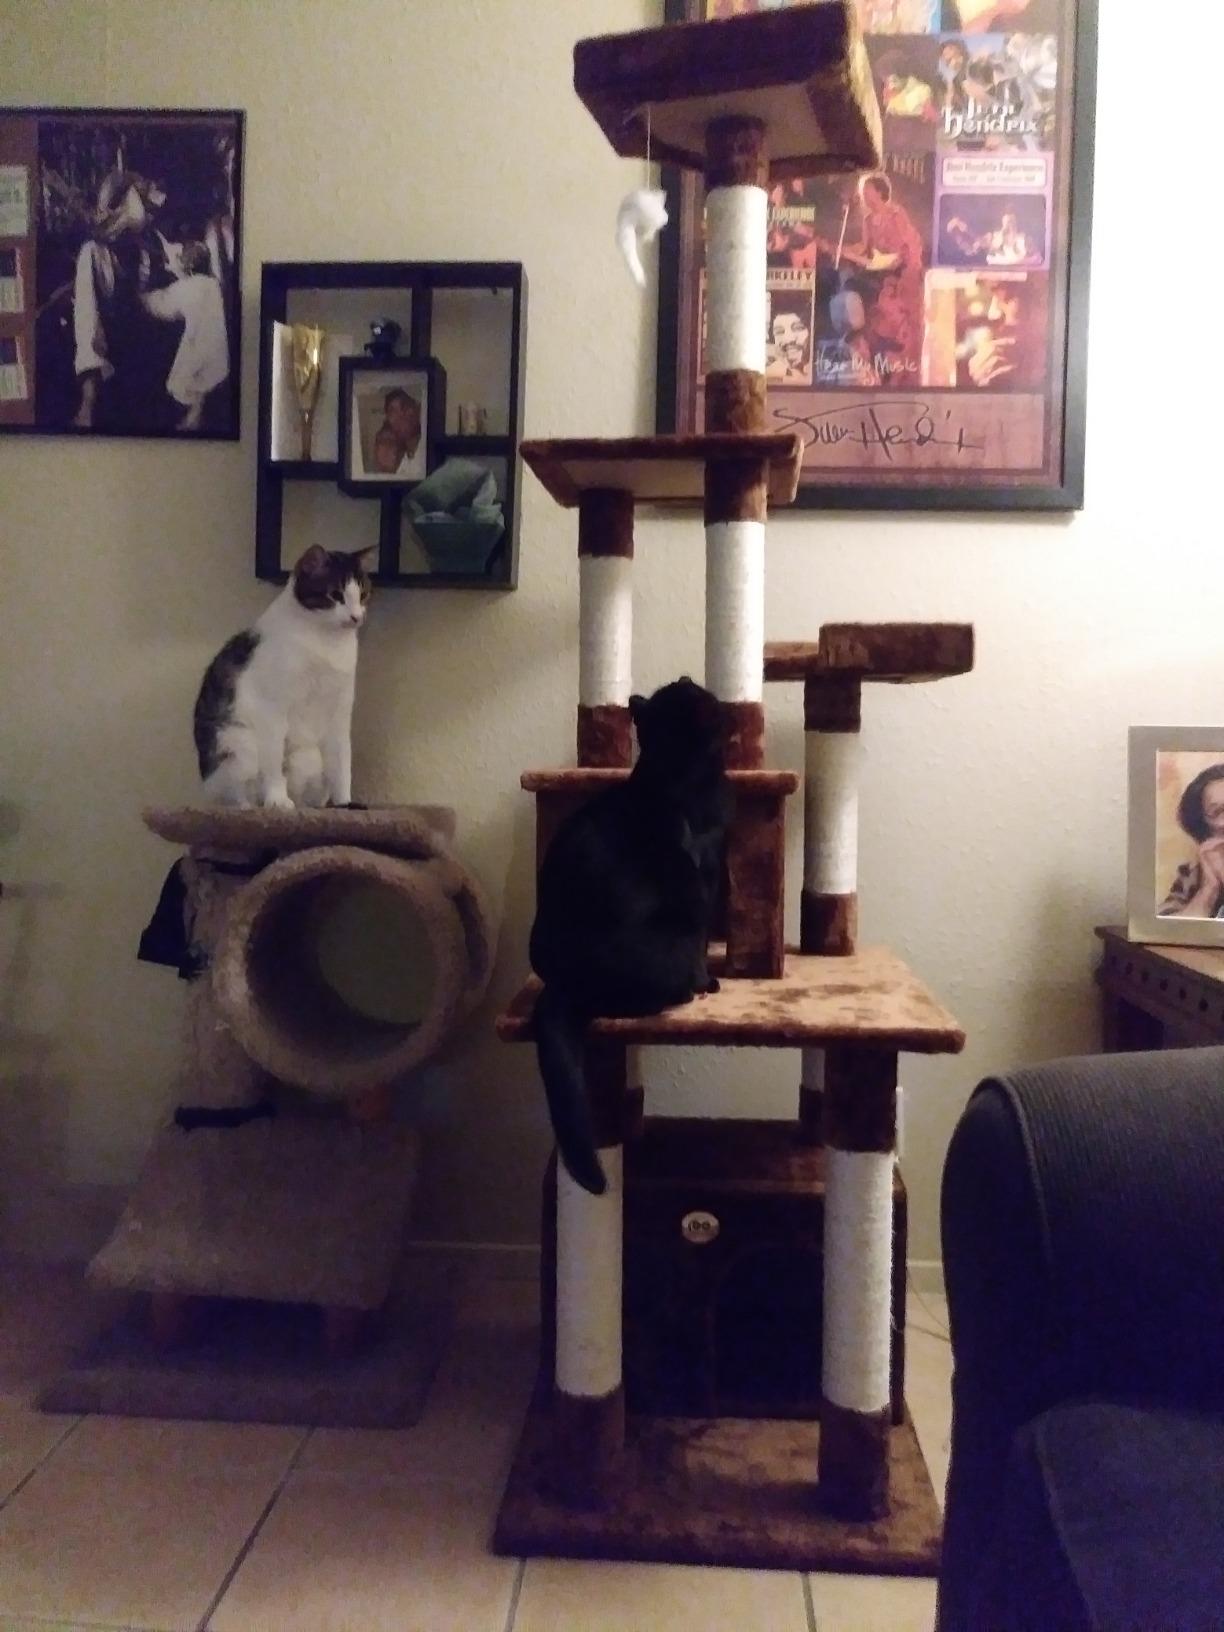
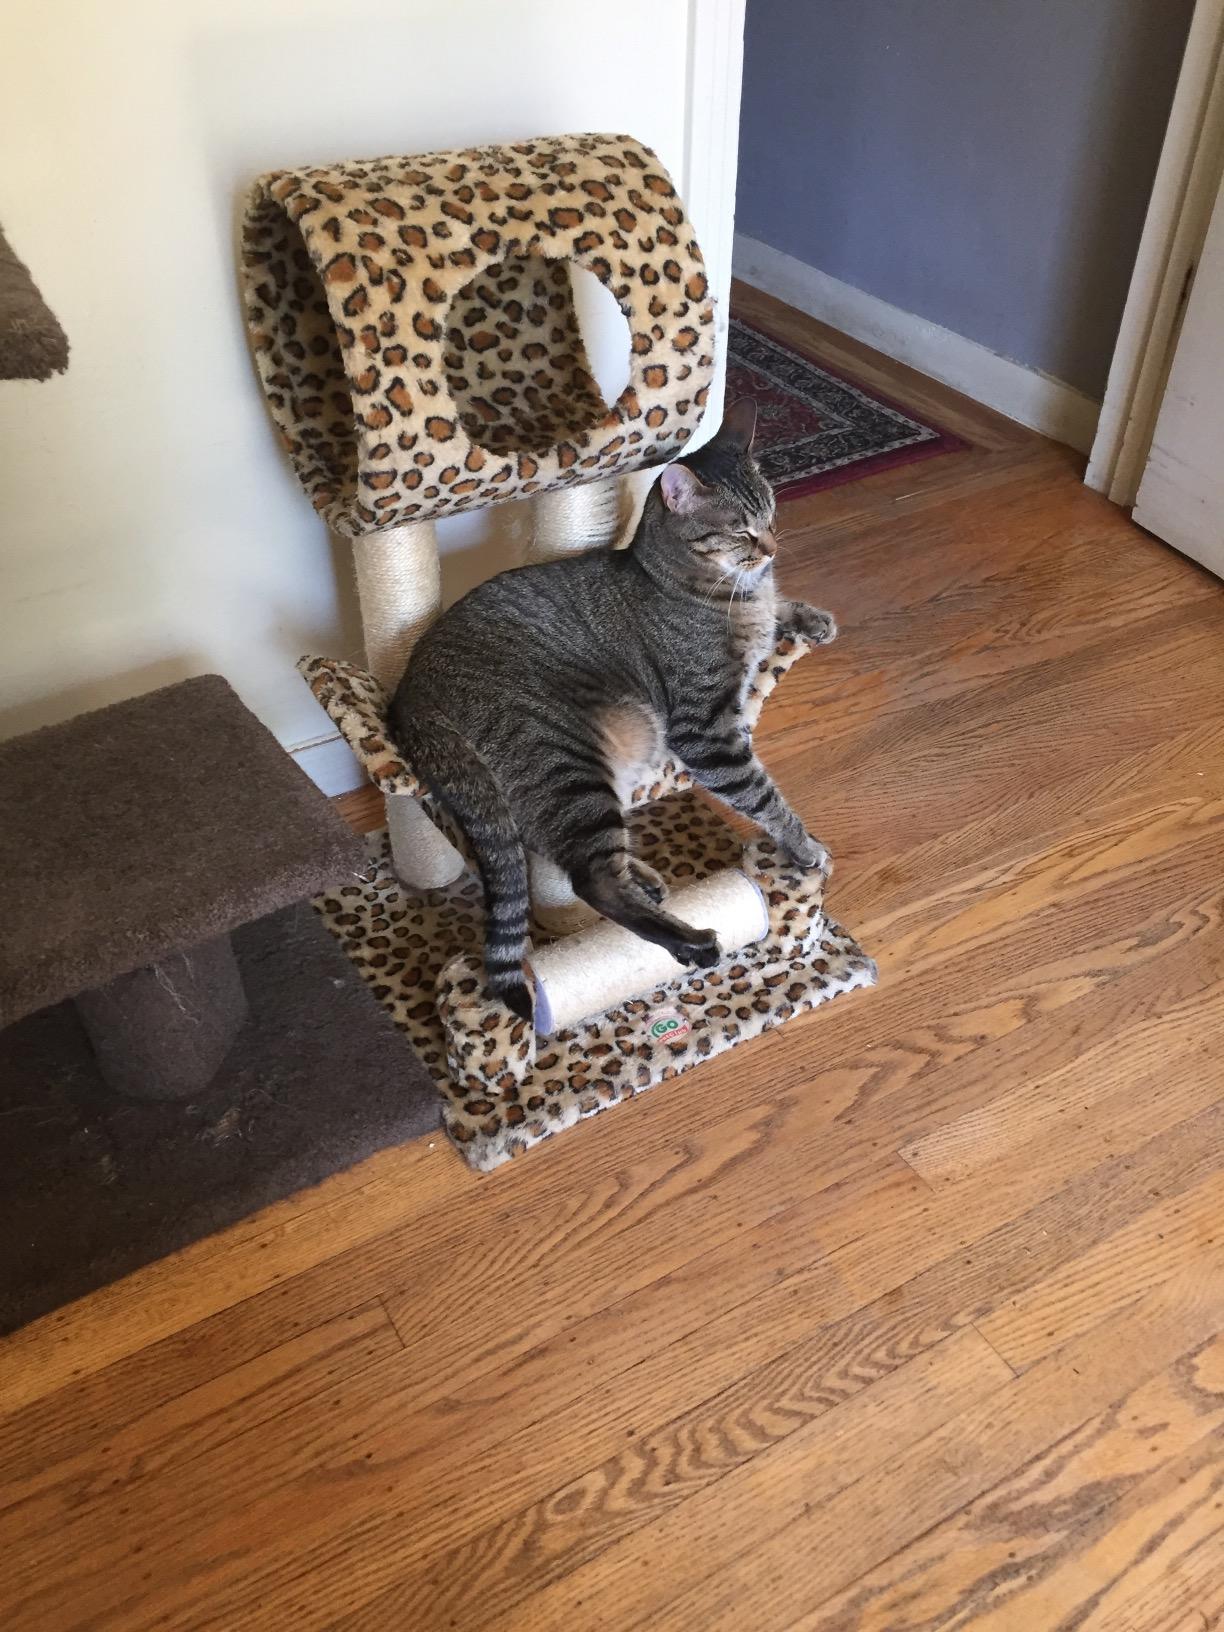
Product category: items_cat tree
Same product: no